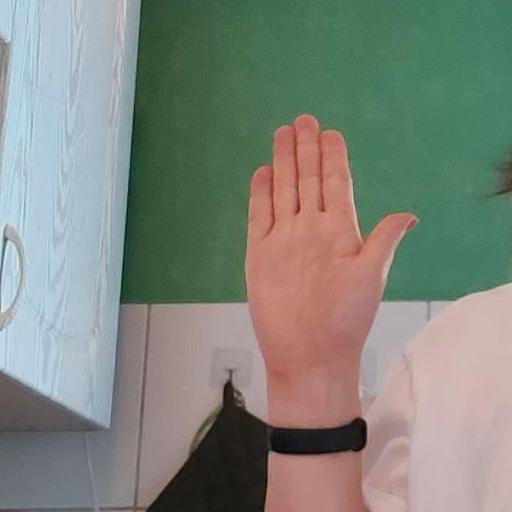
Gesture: stop